XDR (audio)

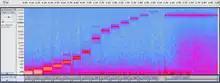
Spectrogram of SDR Soundburst from cassette of David Bowie's "Let's Dance"

XDR tonebursts tend to be at both the beginning of side 1 and end of side 2. Some XDR cassettes include a series of DTMF-like dual-tones after the second toneburst at the end of the tape which uniquely identifies the album. Each dual-tone is 65 milliseconds long and separated by 35 milliseconds of silence. XDR's dual-tones are a modified form of DTMF where each of the two frequencies is one-half the usual specification.